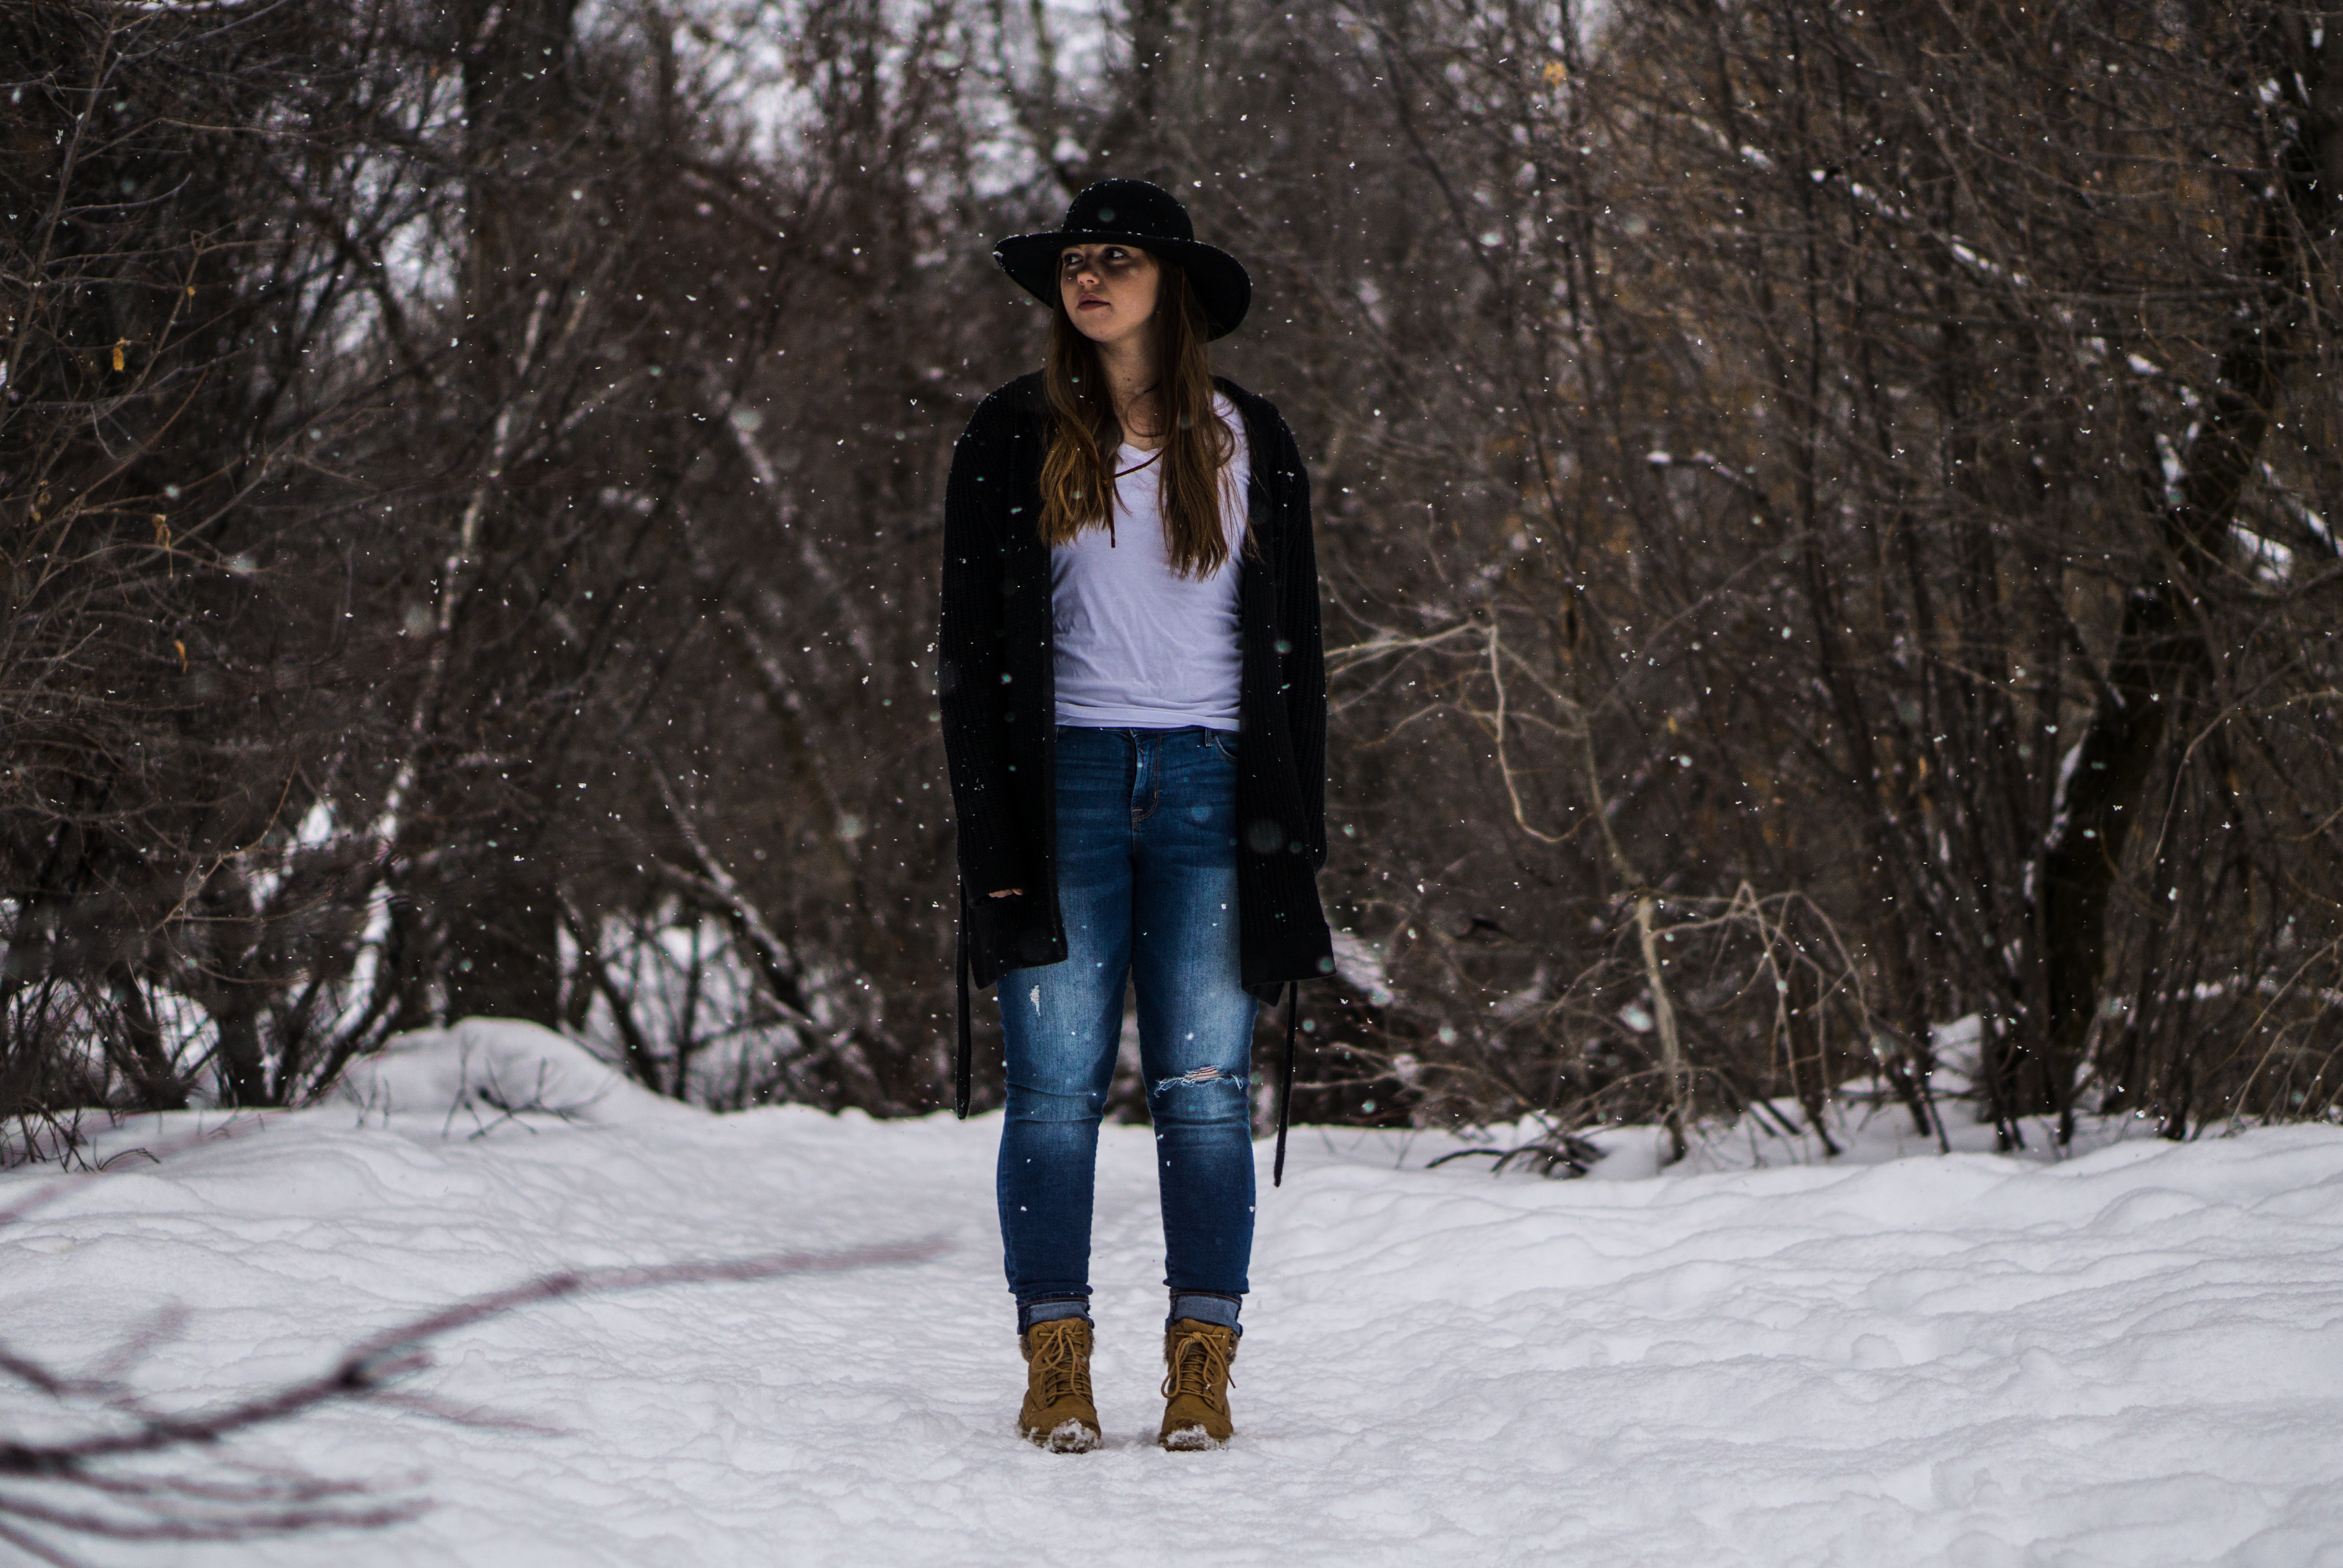
tree, snow, winter, girl, woman, boot, spring, weather, snowshoe, season, footwear, freezing